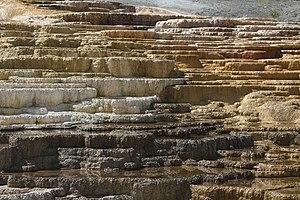
USA, Wyoming, Parc national de Yellowstone, Mammoth Hot Springs, terrasses (détail)
Le parc national de Yellowstone est un parc national des États-Unis, ainsi qu'un site du patrimoine mondial protégé par l'UNESCO, couvrant trois États au nord-ouest du Wyoming, au sud-est de l'Idaho et au sud-ouest du Montana. Créé le 1ᵉʳ mars 1872 par le président Ulysses S. Grant, Yellowstone est le plus ancien parc national du monde. Il s'étend sur 8 983 km², soit une superficie plus importante que celle de la Corse.